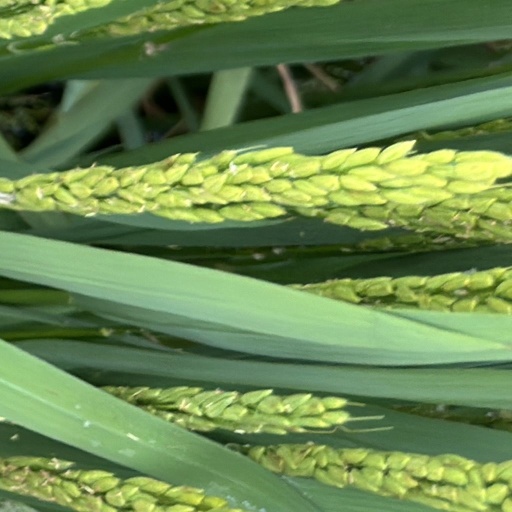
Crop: rice